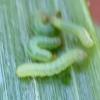
Crop: Onion
Condition: caterpillar-p